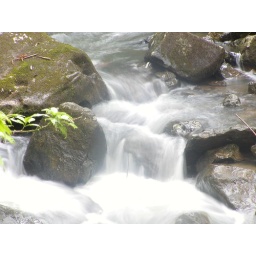
water falling over rocks